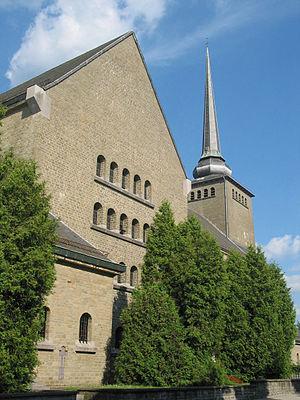
Saint-Vith (Belgique), l'église Saint-Guy.
Saint-Vith est une ville belge située dans la province de Liège, en Région wallonne.